Jurate Stasiunaite

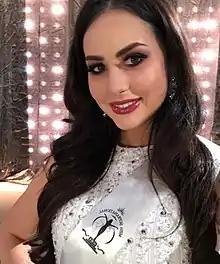

Jurate Stasiunaite (born May 22, 1991) is a Lithuanian model, businesswoman, interior designer and beauty pageant title holder who was crowned Miss Grand Lithuania 2018 and represented Lithuania at Miss Grand International 2018 beauty pageant held in Yangon, Myanmar. The next year, she was crowned and represented Lithuania at Miss Supranational 2019 beauty pageant held in Silesia province, Poland.